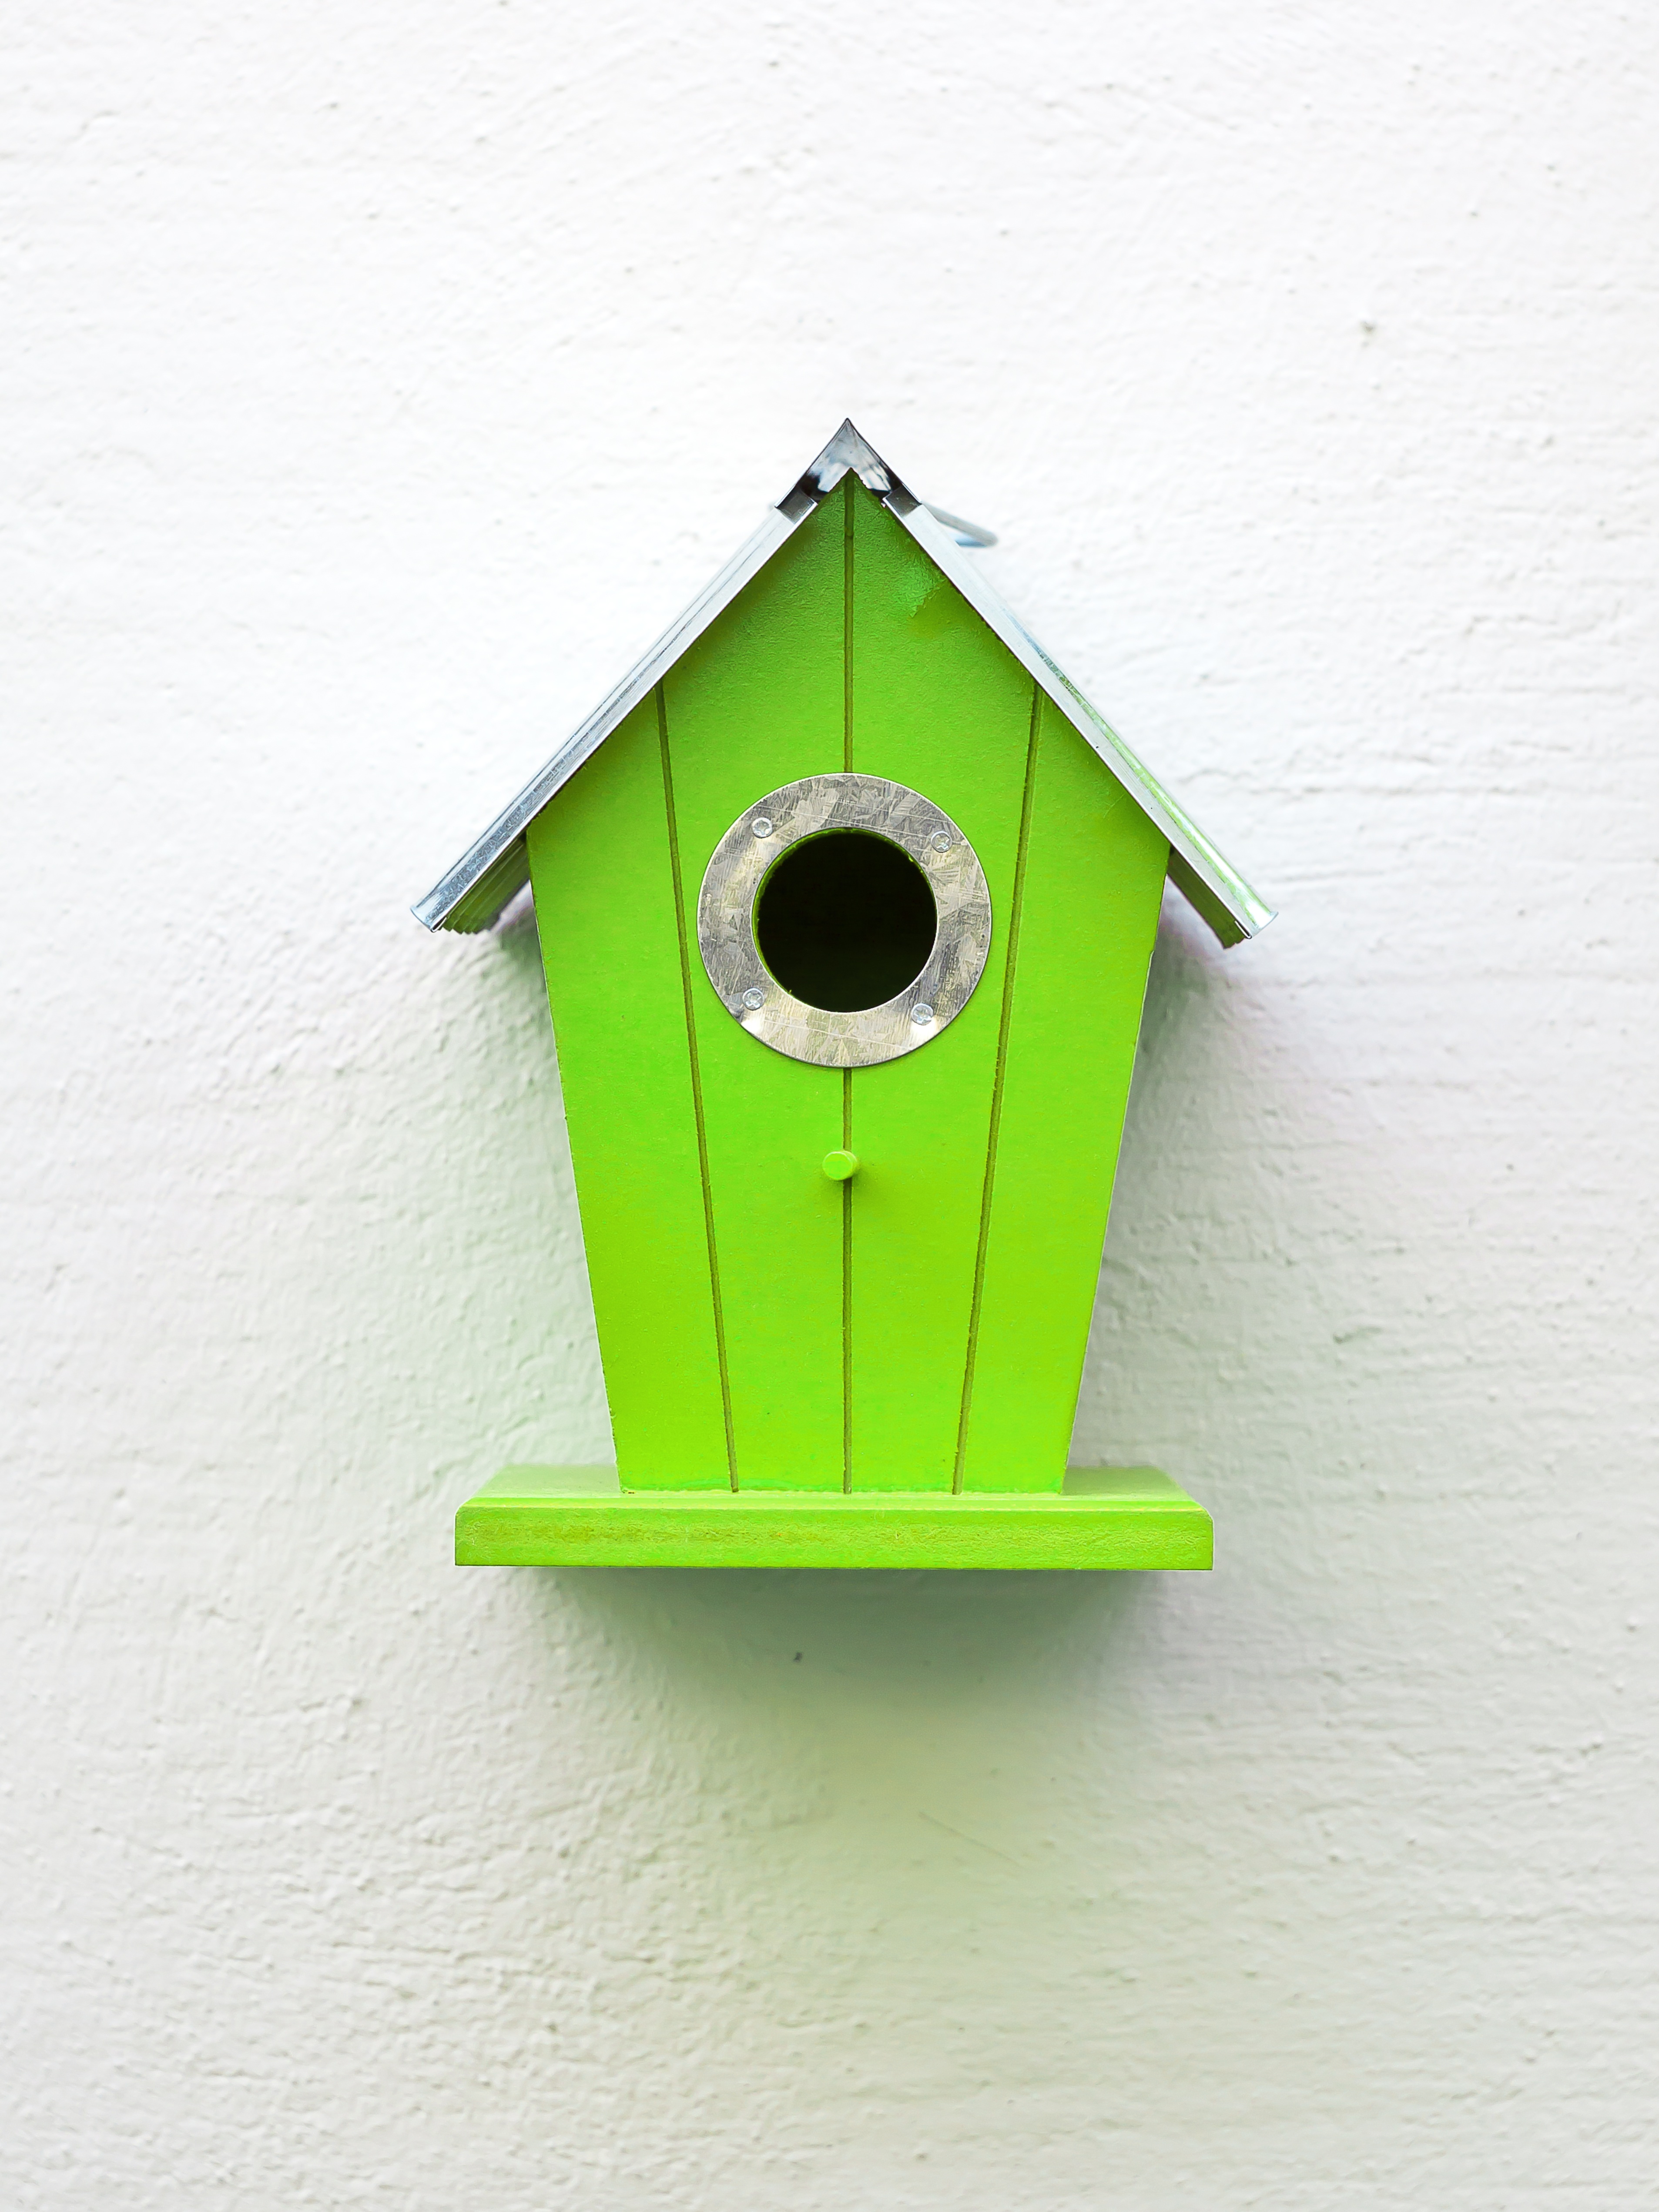
bird, wing, wood, green, colorful, plumage, birds, nest, tit, breed, aviary, hatchery, bird feeder, nesting place, nesting box, einflugloch, incubator